Fleur de sel

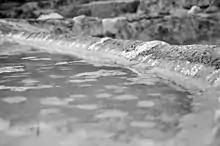
Formation of fleur de sel in Feraoun (Algeria)

One method of gathering sea salt is to draw seawater into marsh basins or salt pans and allow the water to evaporate, leaving behind the salt that was dissolved in it. As the water evaporates, most of the salt precipitates out on the bottom of the marsh or pan (and is later collected as ordinary sea salt), but some salt crystals float on the surface of the water, forming a delicate crust of intricate pyramidal crystals. This is "fleur de sel". The delicacy requires that it be harvested by hand, so this is done with traditional methods using traditional tools. In France, the workers who collect salt are called "paludiers", and to collect "fleur de sel" they employ a wooden rake called a "lousse à fleur" to gently rake it from the water. In Portugal, a butterfly-shaped sieve called a "borboleta" is used instead. It is then put in special boxes so that it will dry in the sun, and to avoid disturbing the flakes as it is transported for packaging. Historically, the workers who harvested "fleur de sel" were women, because it was believed that as the salt crystals were so delicate, they needed to be collected by "the more delicate sex." Because it is scraped from the salt marsh like cream from milk, "fleur de sel" has been called "the cream of the salt pans." It is also called "the caviar of sea salts."